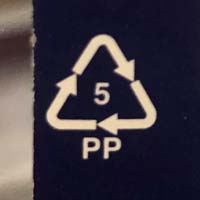
Plastic recycling code class: 5_polypropylene_PP